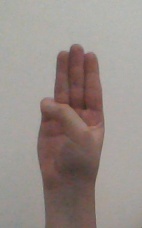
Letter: thaa